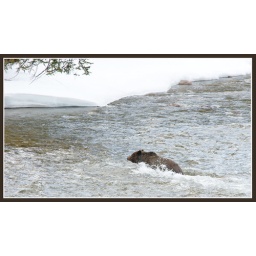
This was my first attempt at bear photography. This is a large male grizzley photographic near Lake Louise, Alberta.